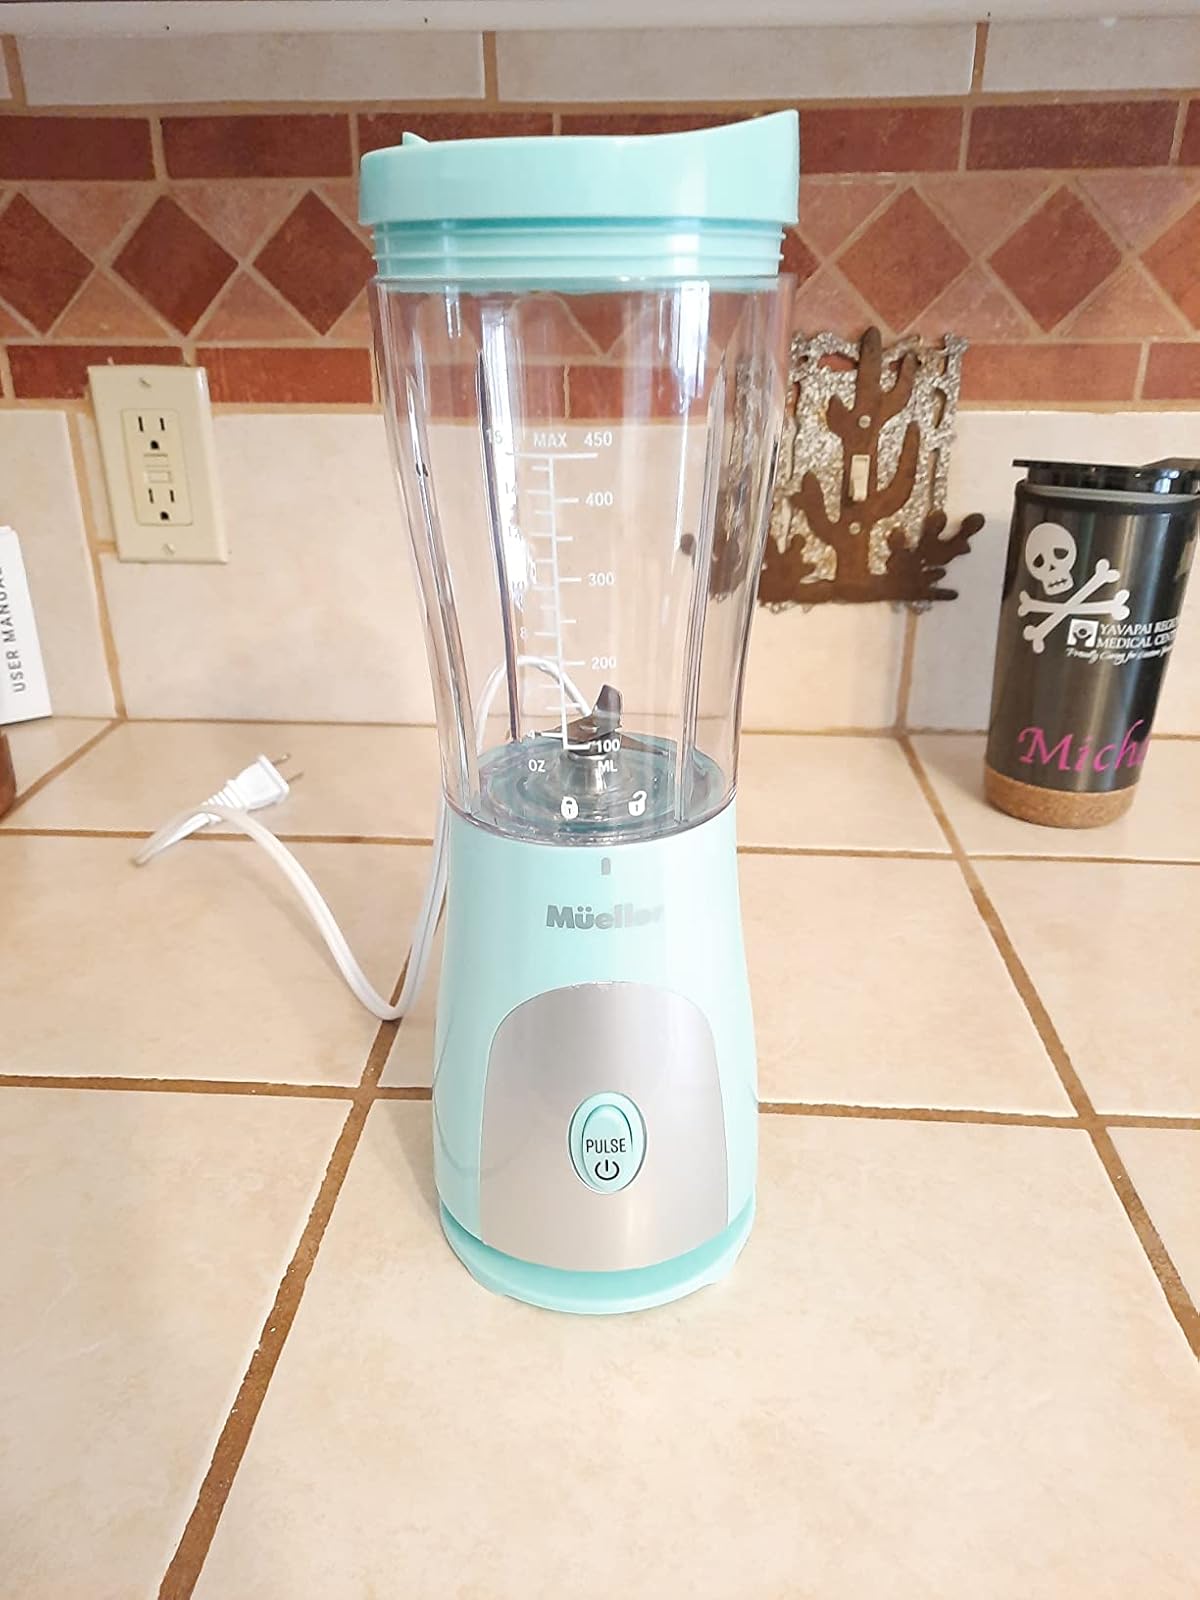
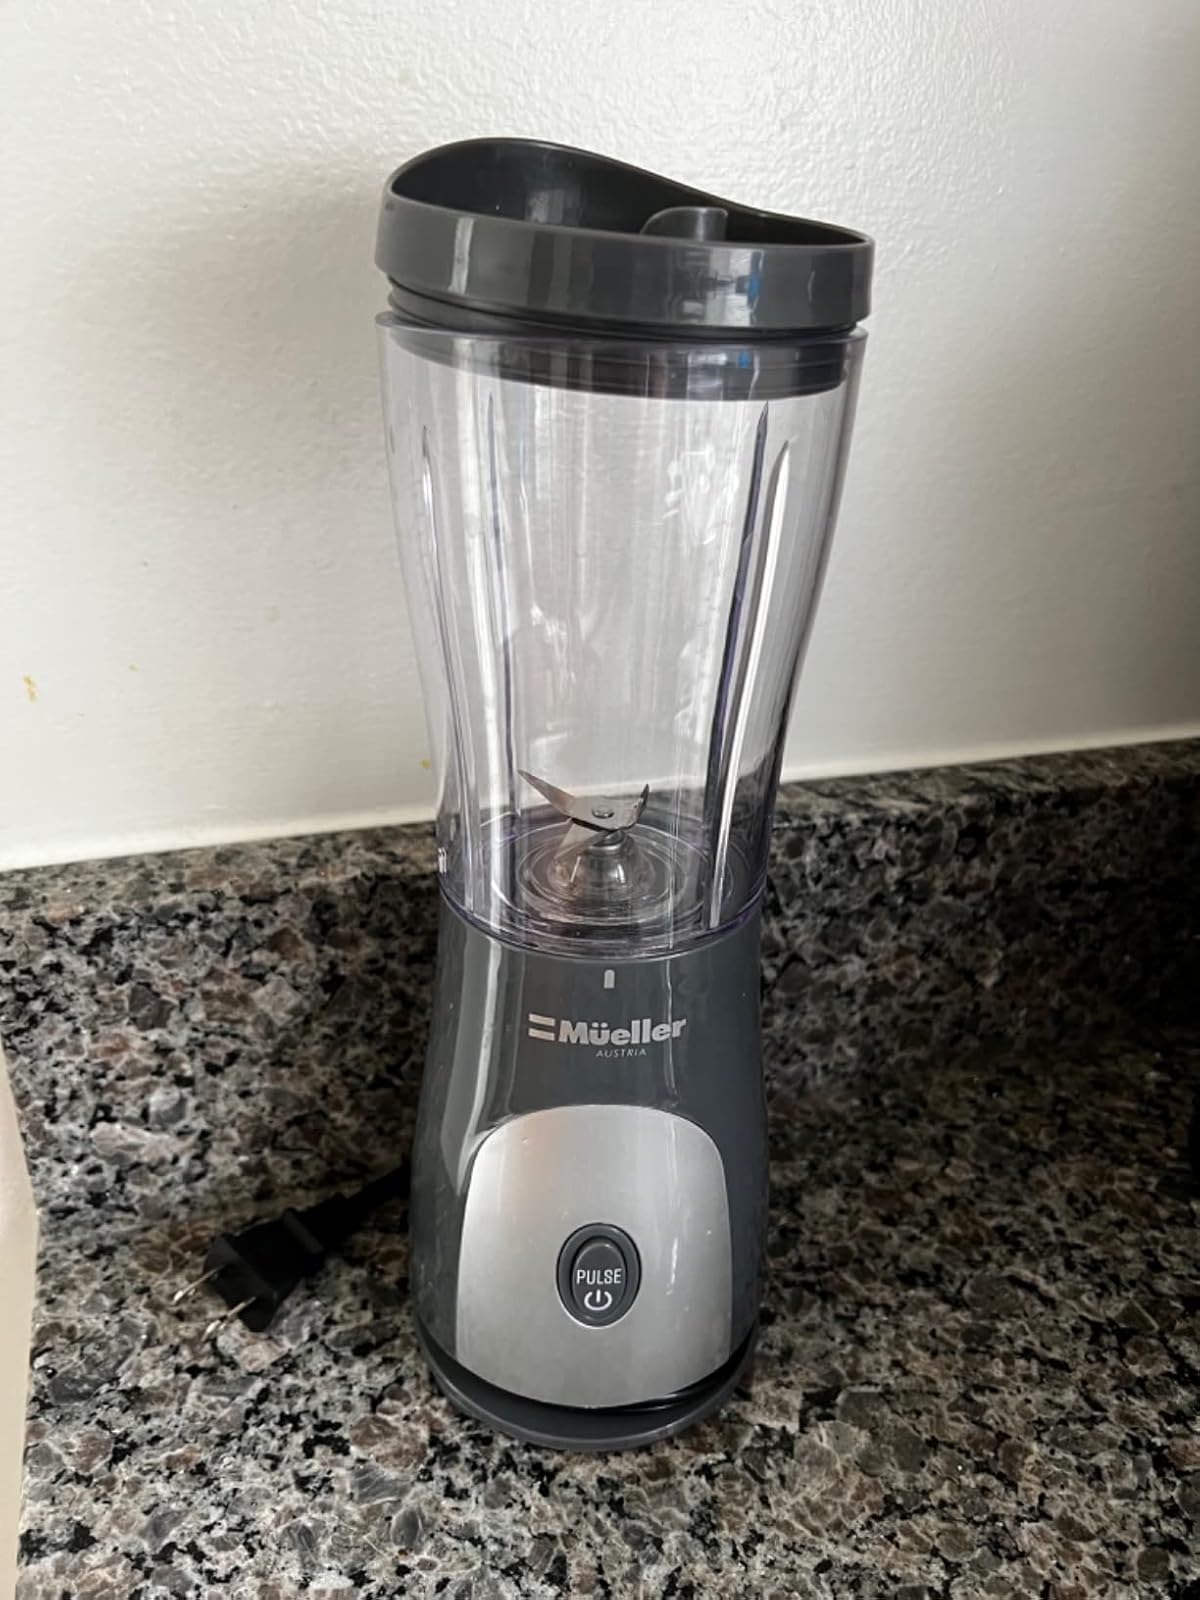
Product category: items_blender
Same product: no